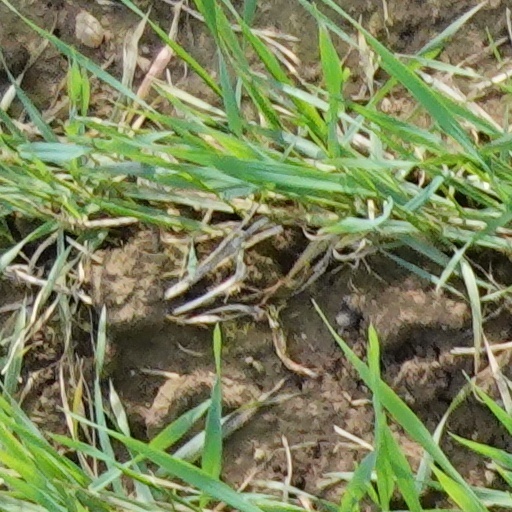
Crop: wheat